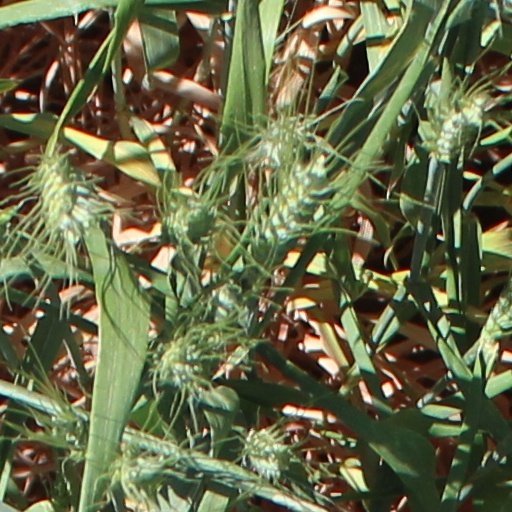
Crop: wheat